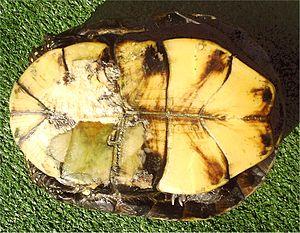
La Cistude est une espèce de tortue de la famille des Emydidae.